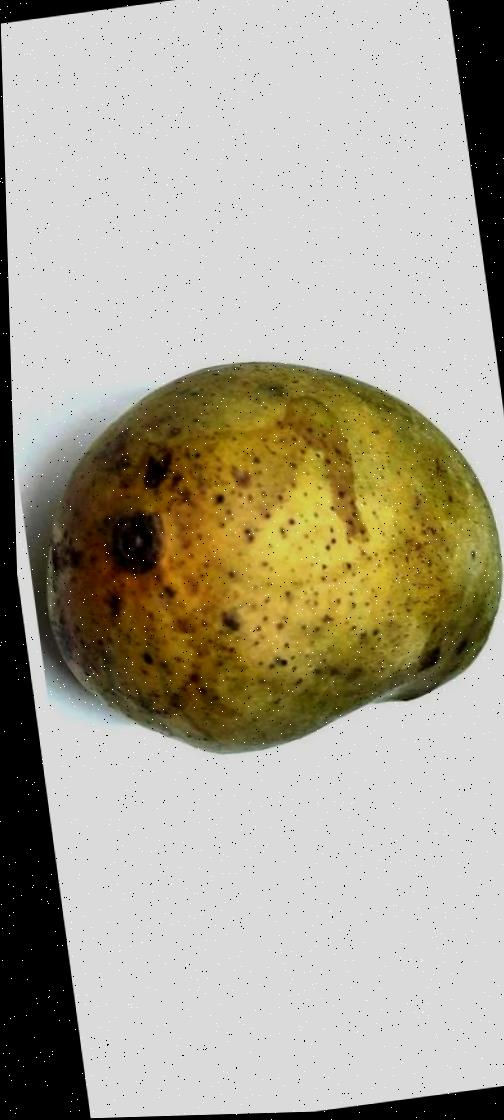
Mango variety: Fazli Classic